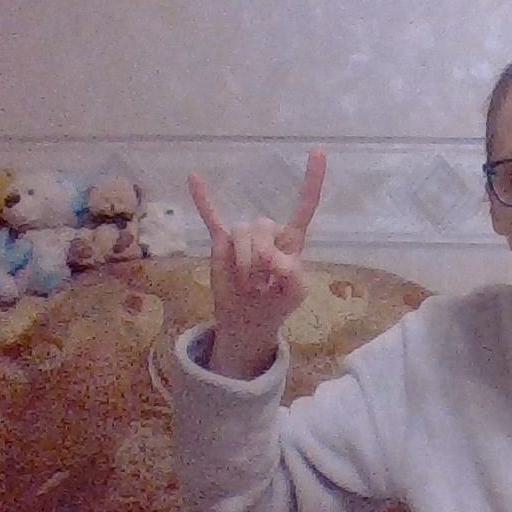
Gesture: rock